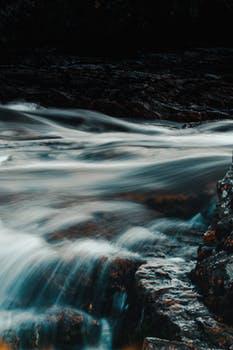
Label: Watermark